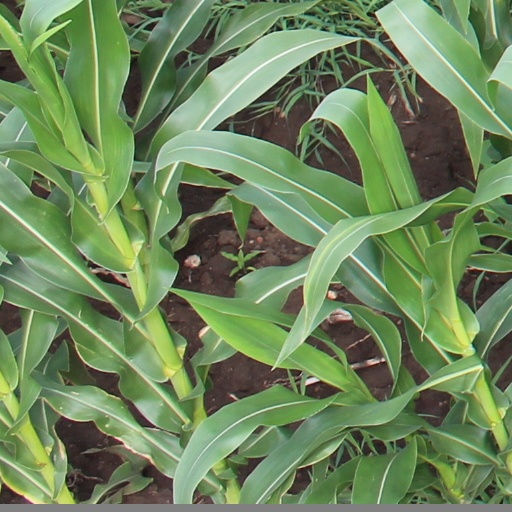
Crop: maize; corn